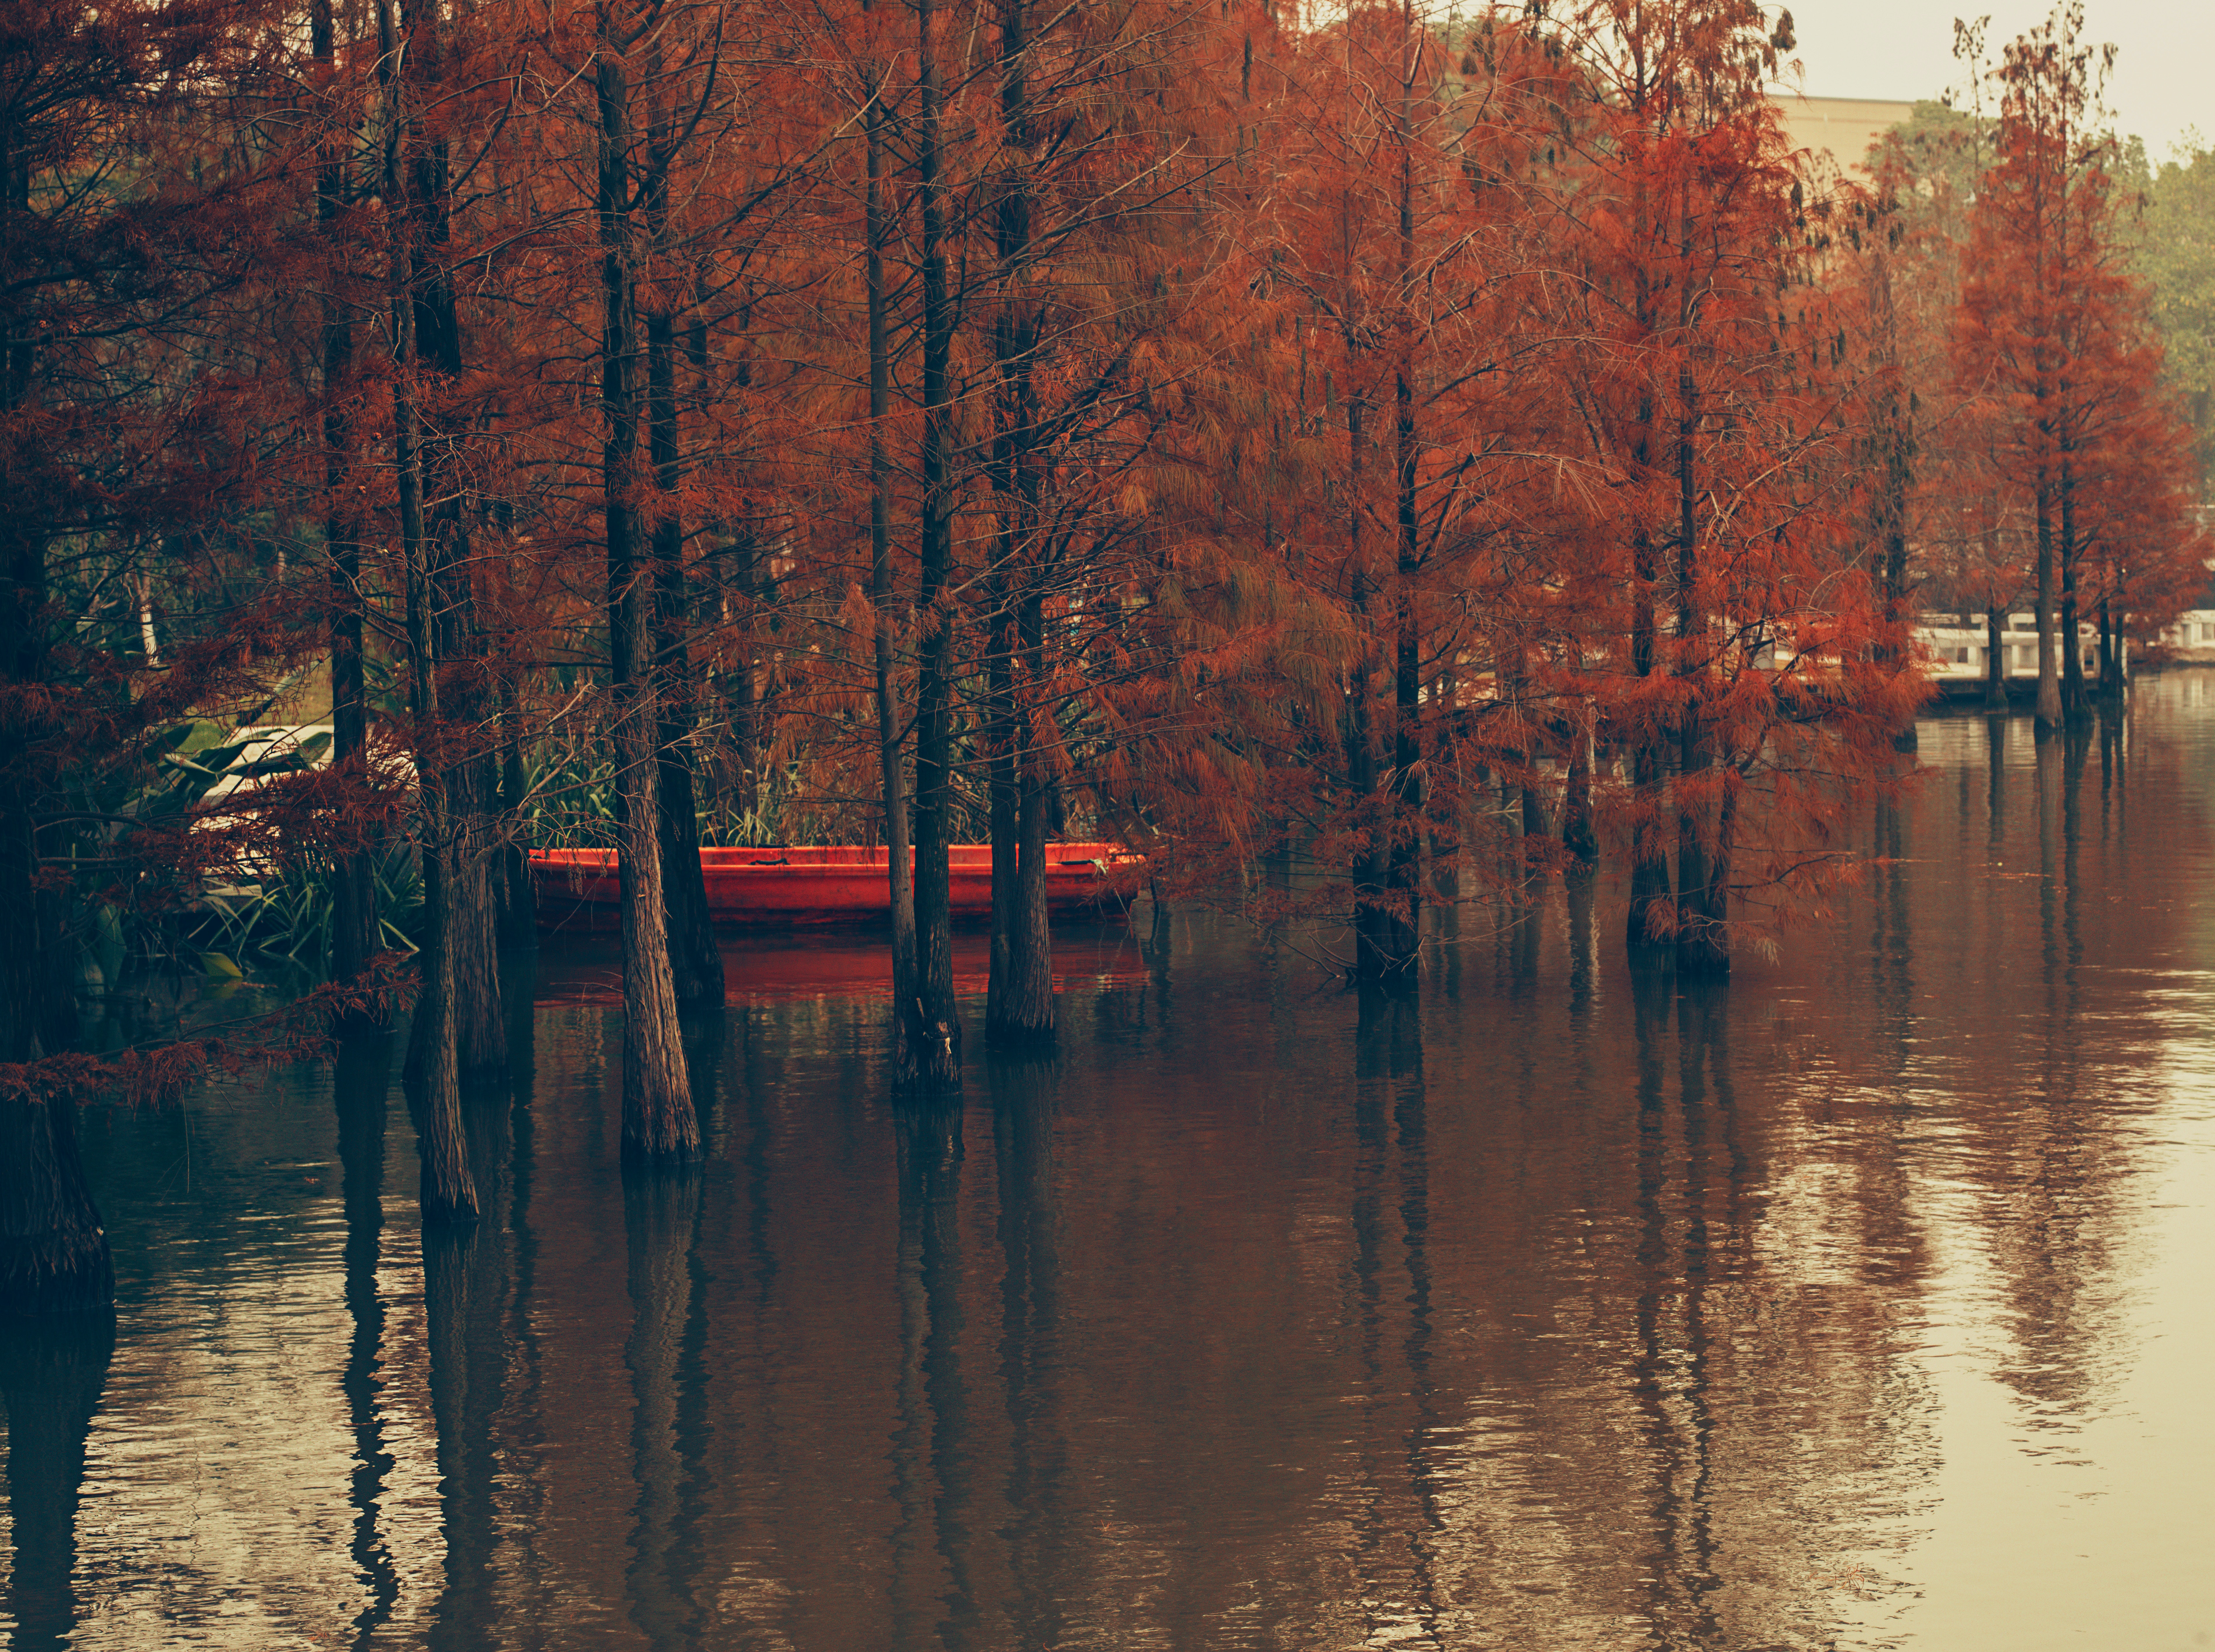
tree, water, sky, natural landscape, branch, wood, orange, trunk, lake, lacustrine plain, sunlight, watercourse, twig, bank, landscape, deciduous, Tints and shades, symmetry, forest, calm, wetland, reflection, reservoir, winter, evening, temperate broadleaf and mixed forest, event, pond, fluvial landforms of streams, woodland, floodplain, building, autumn, riparian forest, Northern hardwood forest, riparian zone, bog, grove, loch, grass, plant stem, bayou, wildlife, swamp, marsh